Dinosaur Land (Rügen)

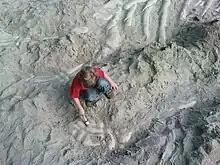
Simulated archaeological excavations at Dinosaur Land, 2009

The focus of the park is its display of dinosaur models, each with an information board. In addition there are models of prehistoric fish, marine mammals and the odd turtles, hominids, mammoths and sabre-toothed tigers.